Scitech

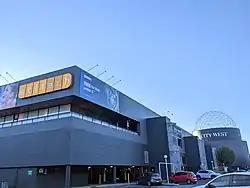
Exterior of Scitech Discovery Centre

Scitech is a not-for-profit company encompassing the Scitech Discovery Centre, an interactive science centre in West Perth, Western Australia, outreach programs, professional learning programs and digital content.